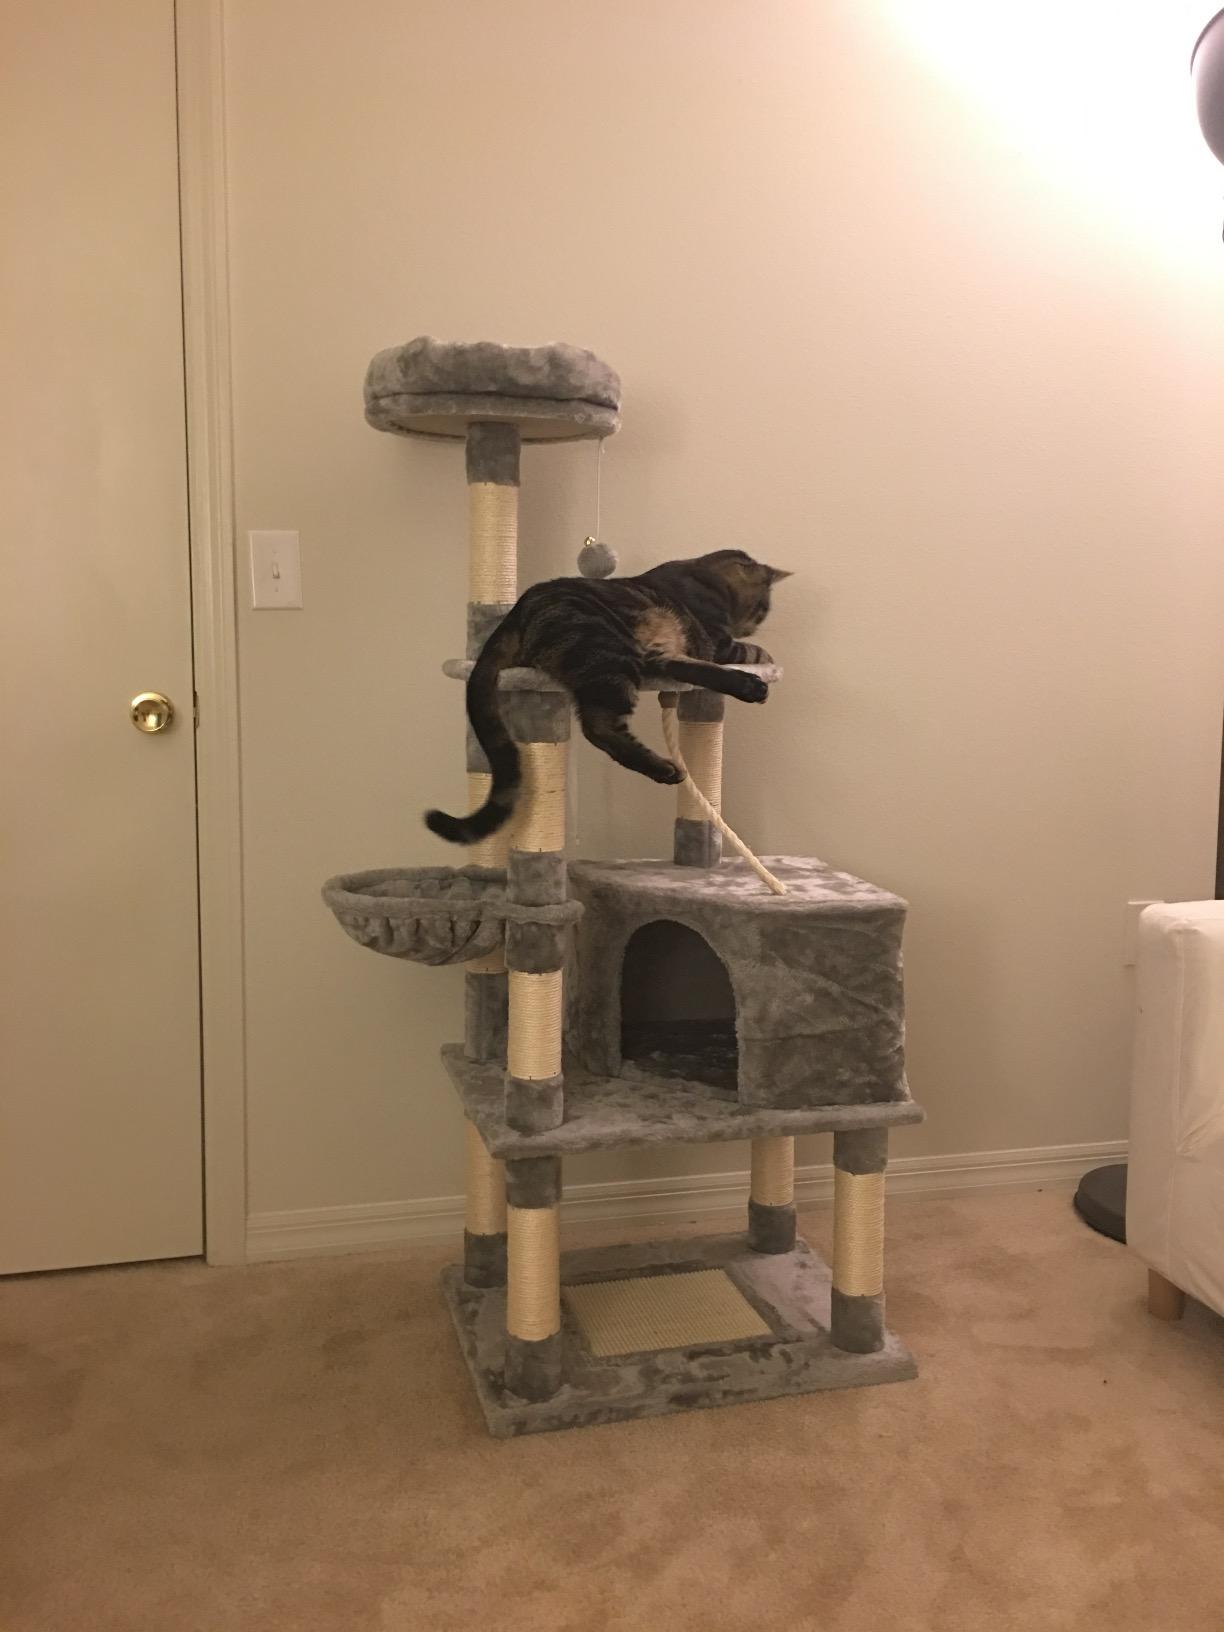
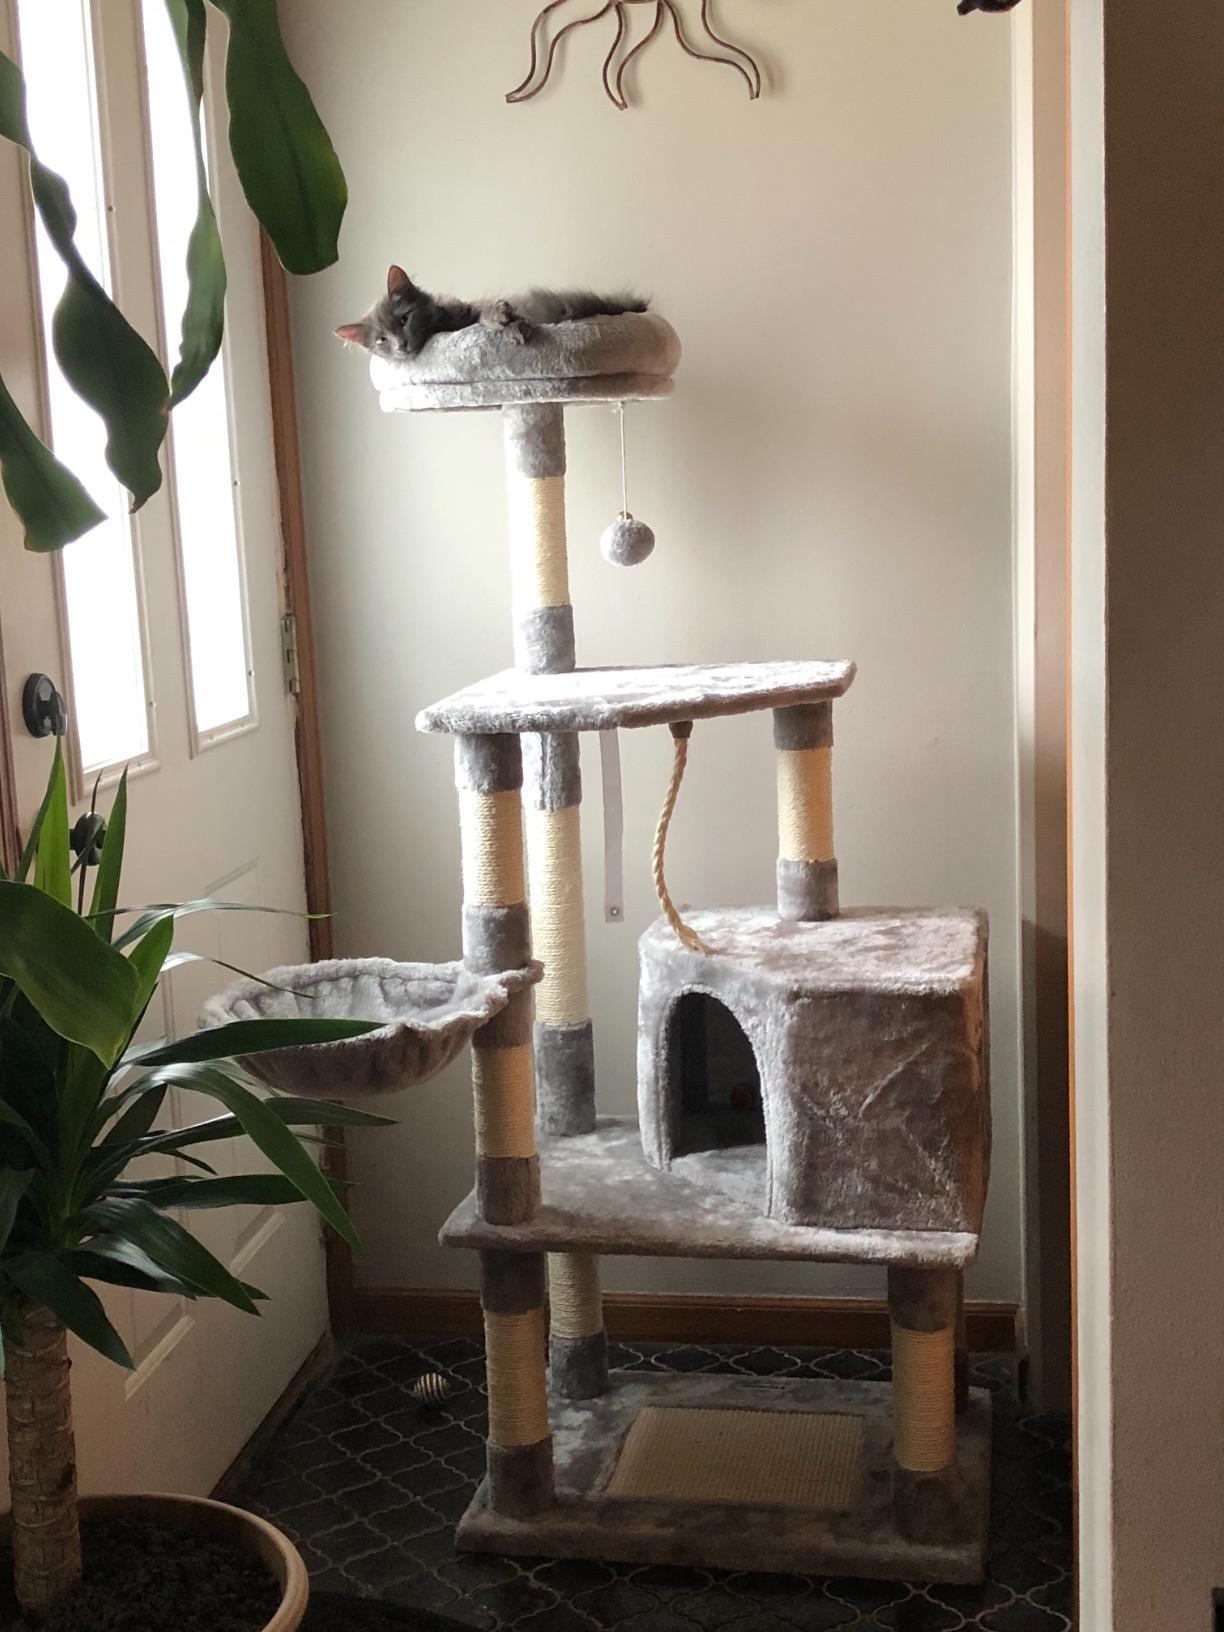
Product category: items_cat tree
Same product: yes